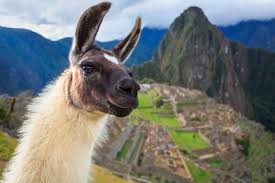
Landmark: Machu Picchu